Leikanger

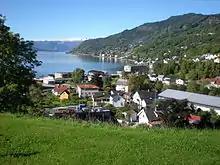
View of Systrond

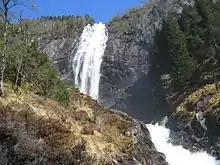
View of the Kvinnafossen in western Leikanger

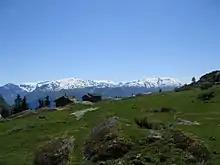
View of a small mountain farm

Leikanger was established as a municipality on 1 January 1838 (see formannskapsdistrikt law). The original municipality was large and it was identical to the old Leikanger parish "(prestegjeld)" with the six sub-parishes of Leikanger, Fresvik, Rinde, Vangsnes, Tjugum, and Mundal. In 1849, the sub-parishes of Vangsnes, Tjugum, and Mundal were transferred into the newly created Balestrand parish "(prestegjeld)". The new parish was separated from Leikanger municipality in 1850 to form the new Balestrand Municipality. This split left Leikanger with 2,368 residents.